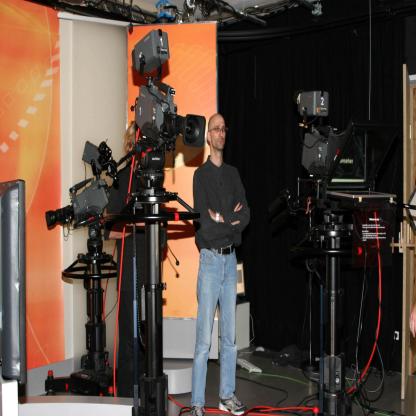
Scene: Indoor